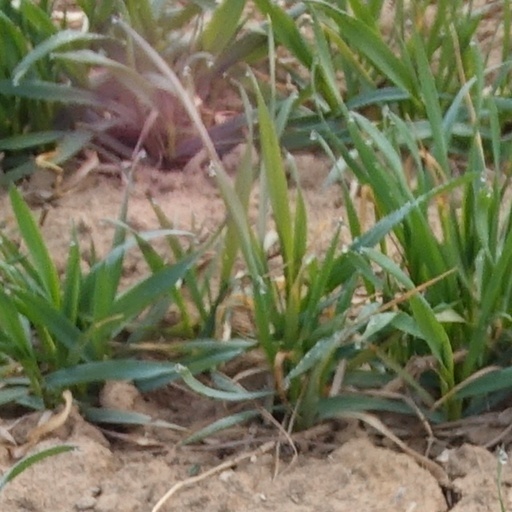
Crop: wheat